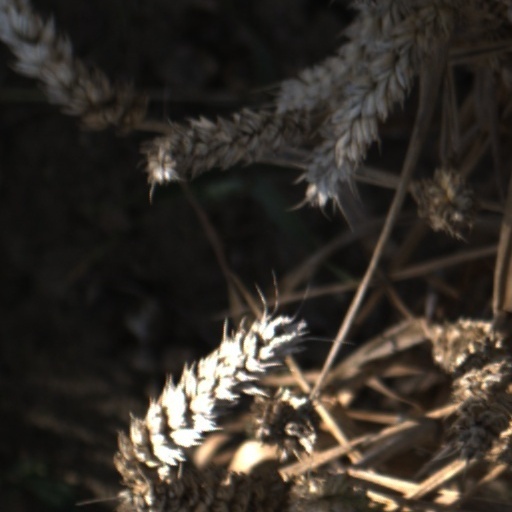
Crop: wheat